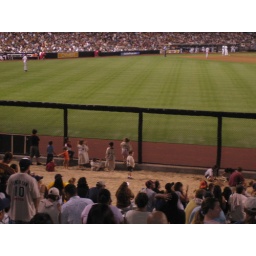
they have a sand box in the outfield